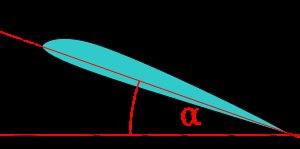
En mécanique des fluides, l'angle d'incidence est l'angle formé par la corde d'un profil et le vecteur vitesse du vent relatif. En anglais l'angle de incidence se dit angle of attack.